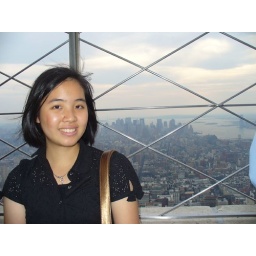
wall street in the background